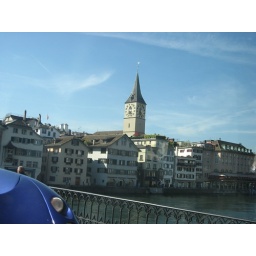
St Peter. Biggest church clock face in Europe